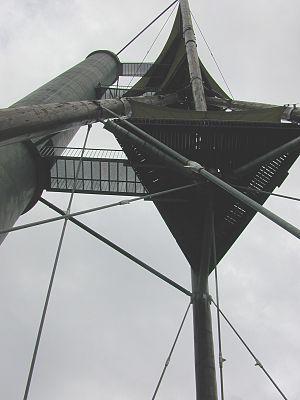
Tour du Millénaire à Gedinne en Belgique
Gedinne est une commune francophone de Belgique située en Région wallonne dans la province de Namur.